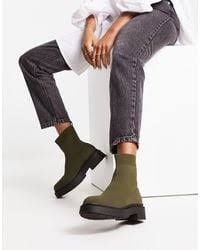
Label: Ballet Flat